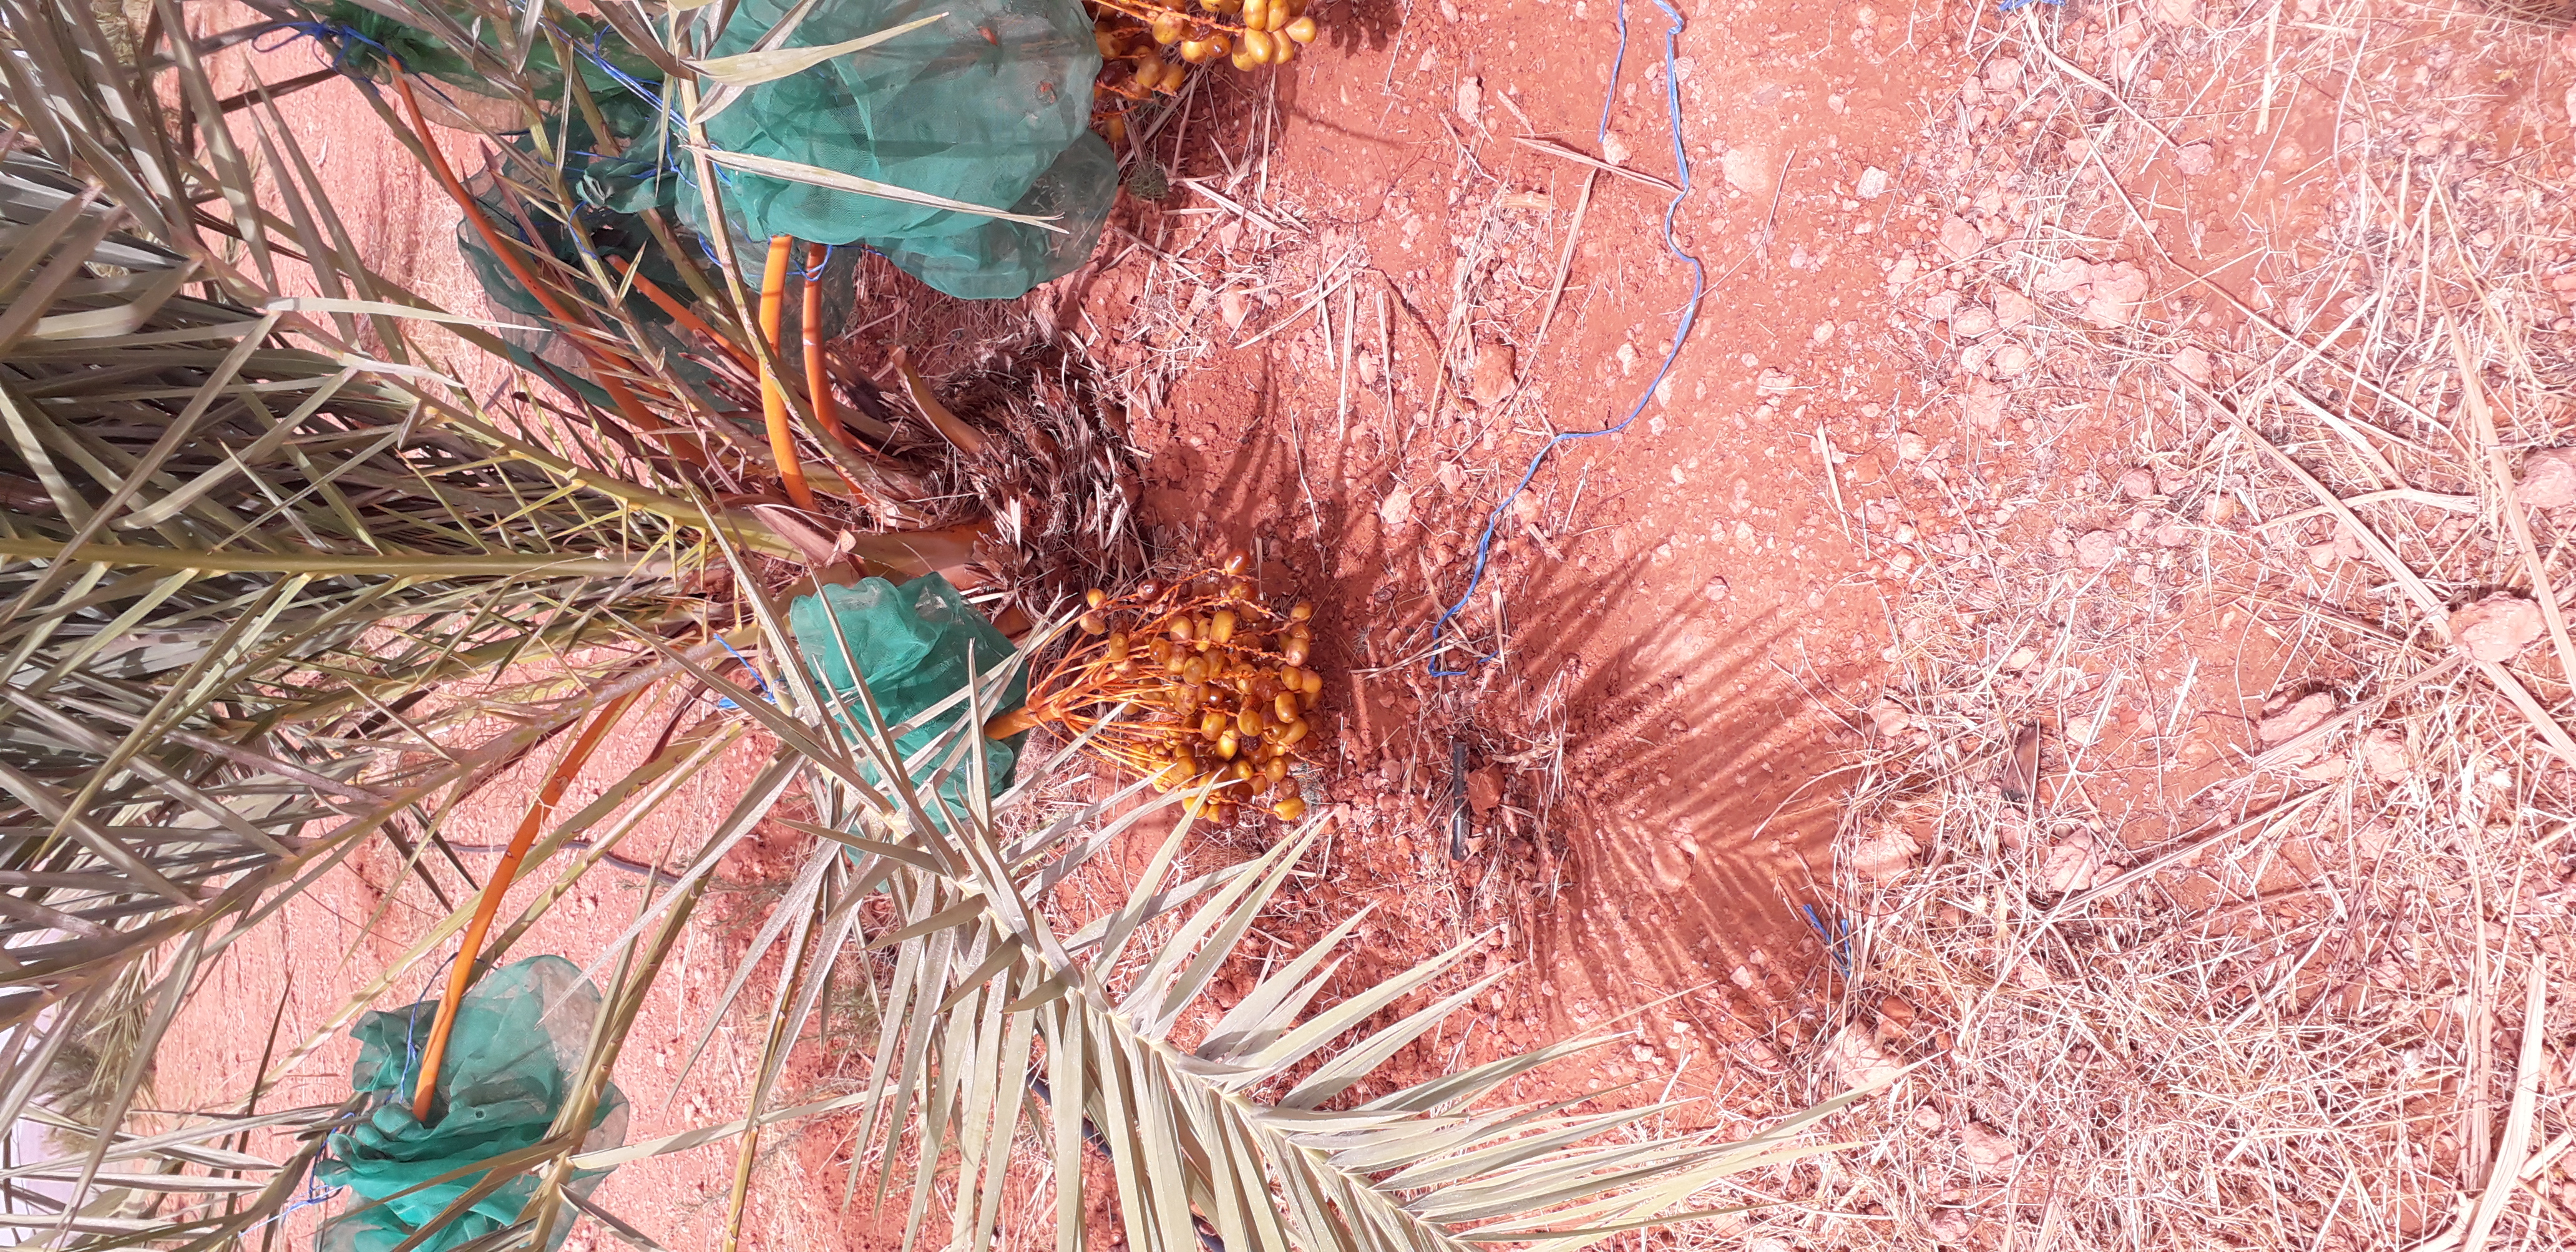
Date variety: Boufagous